Caledonian main line

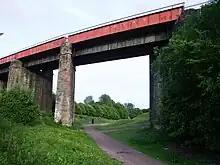
The Caledonian Viaduct, over the route of the Monkland Canal at Coatbridge

When the main line was conceived, there were misgivings about the capacity of the locomotive power of the day to handle trains over the heavy gradients approaching Beattock summit. By the time the line was opened, the technology of locomotive design had improved, and locomotive haulage was practicable. Nonetheless, Beattock summit remained a significant operational limitation, and the provision of assistant engines for all but the lightest trains was routine from Beattock station to the summit throughout the era of steam traction.